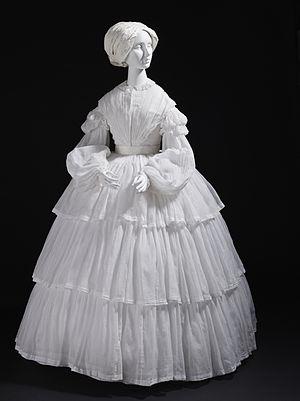
La mousseline est un tissu lâche en coton. Né dans l'actuel Bangladesh. Elle a été introduite en Europe par le Moyen-Orient au XVIIᵉ siècle et est devenue populaire en France à la fin du XVIIIᵉ siècle. La mousseline est produite à partir de fils de coton cardé, le plus souvent écrus ou blancs. Elle est utilisée pour faire des motifs de broderie, de vêtements, des voilages, etc.